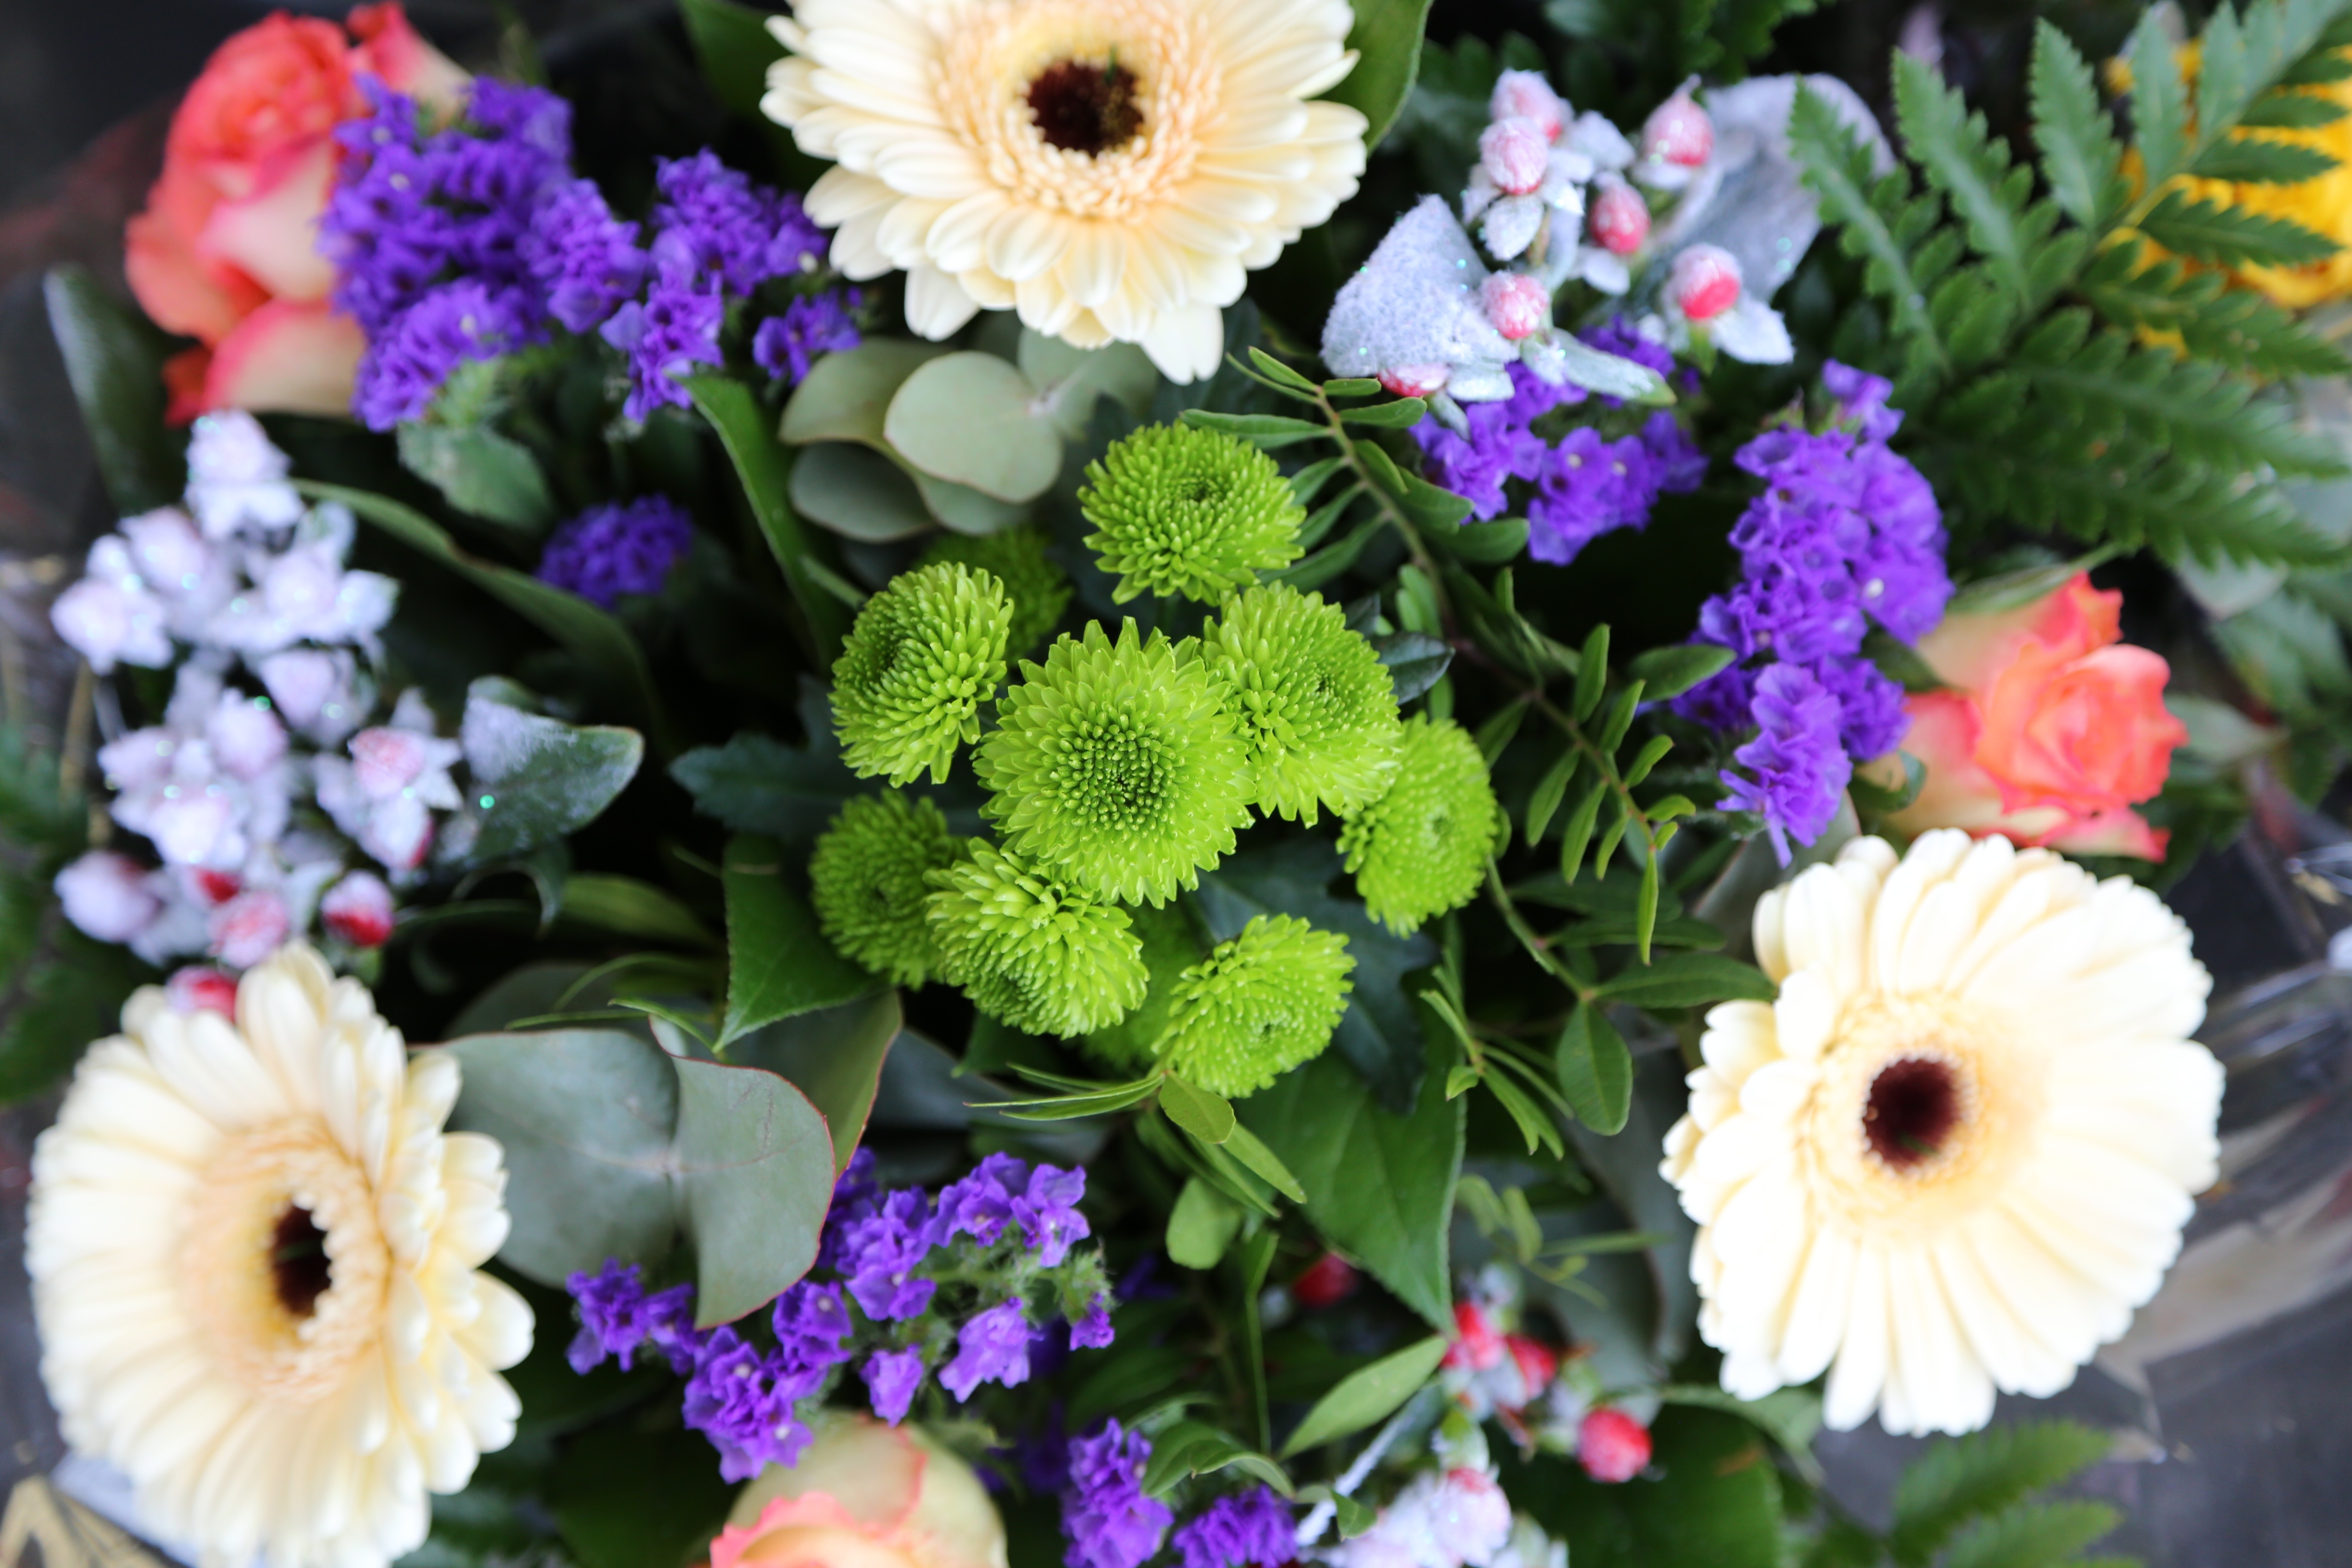
plant, flower, petal, celebration, bouquet, rose, wedding, flora, flowers, festival, gerbera, floristry, autumn flowers, flowering plant, daisy family, flower bouquet, cut flowers, pink purple, floral design, annual plant, land plant, flower arranging